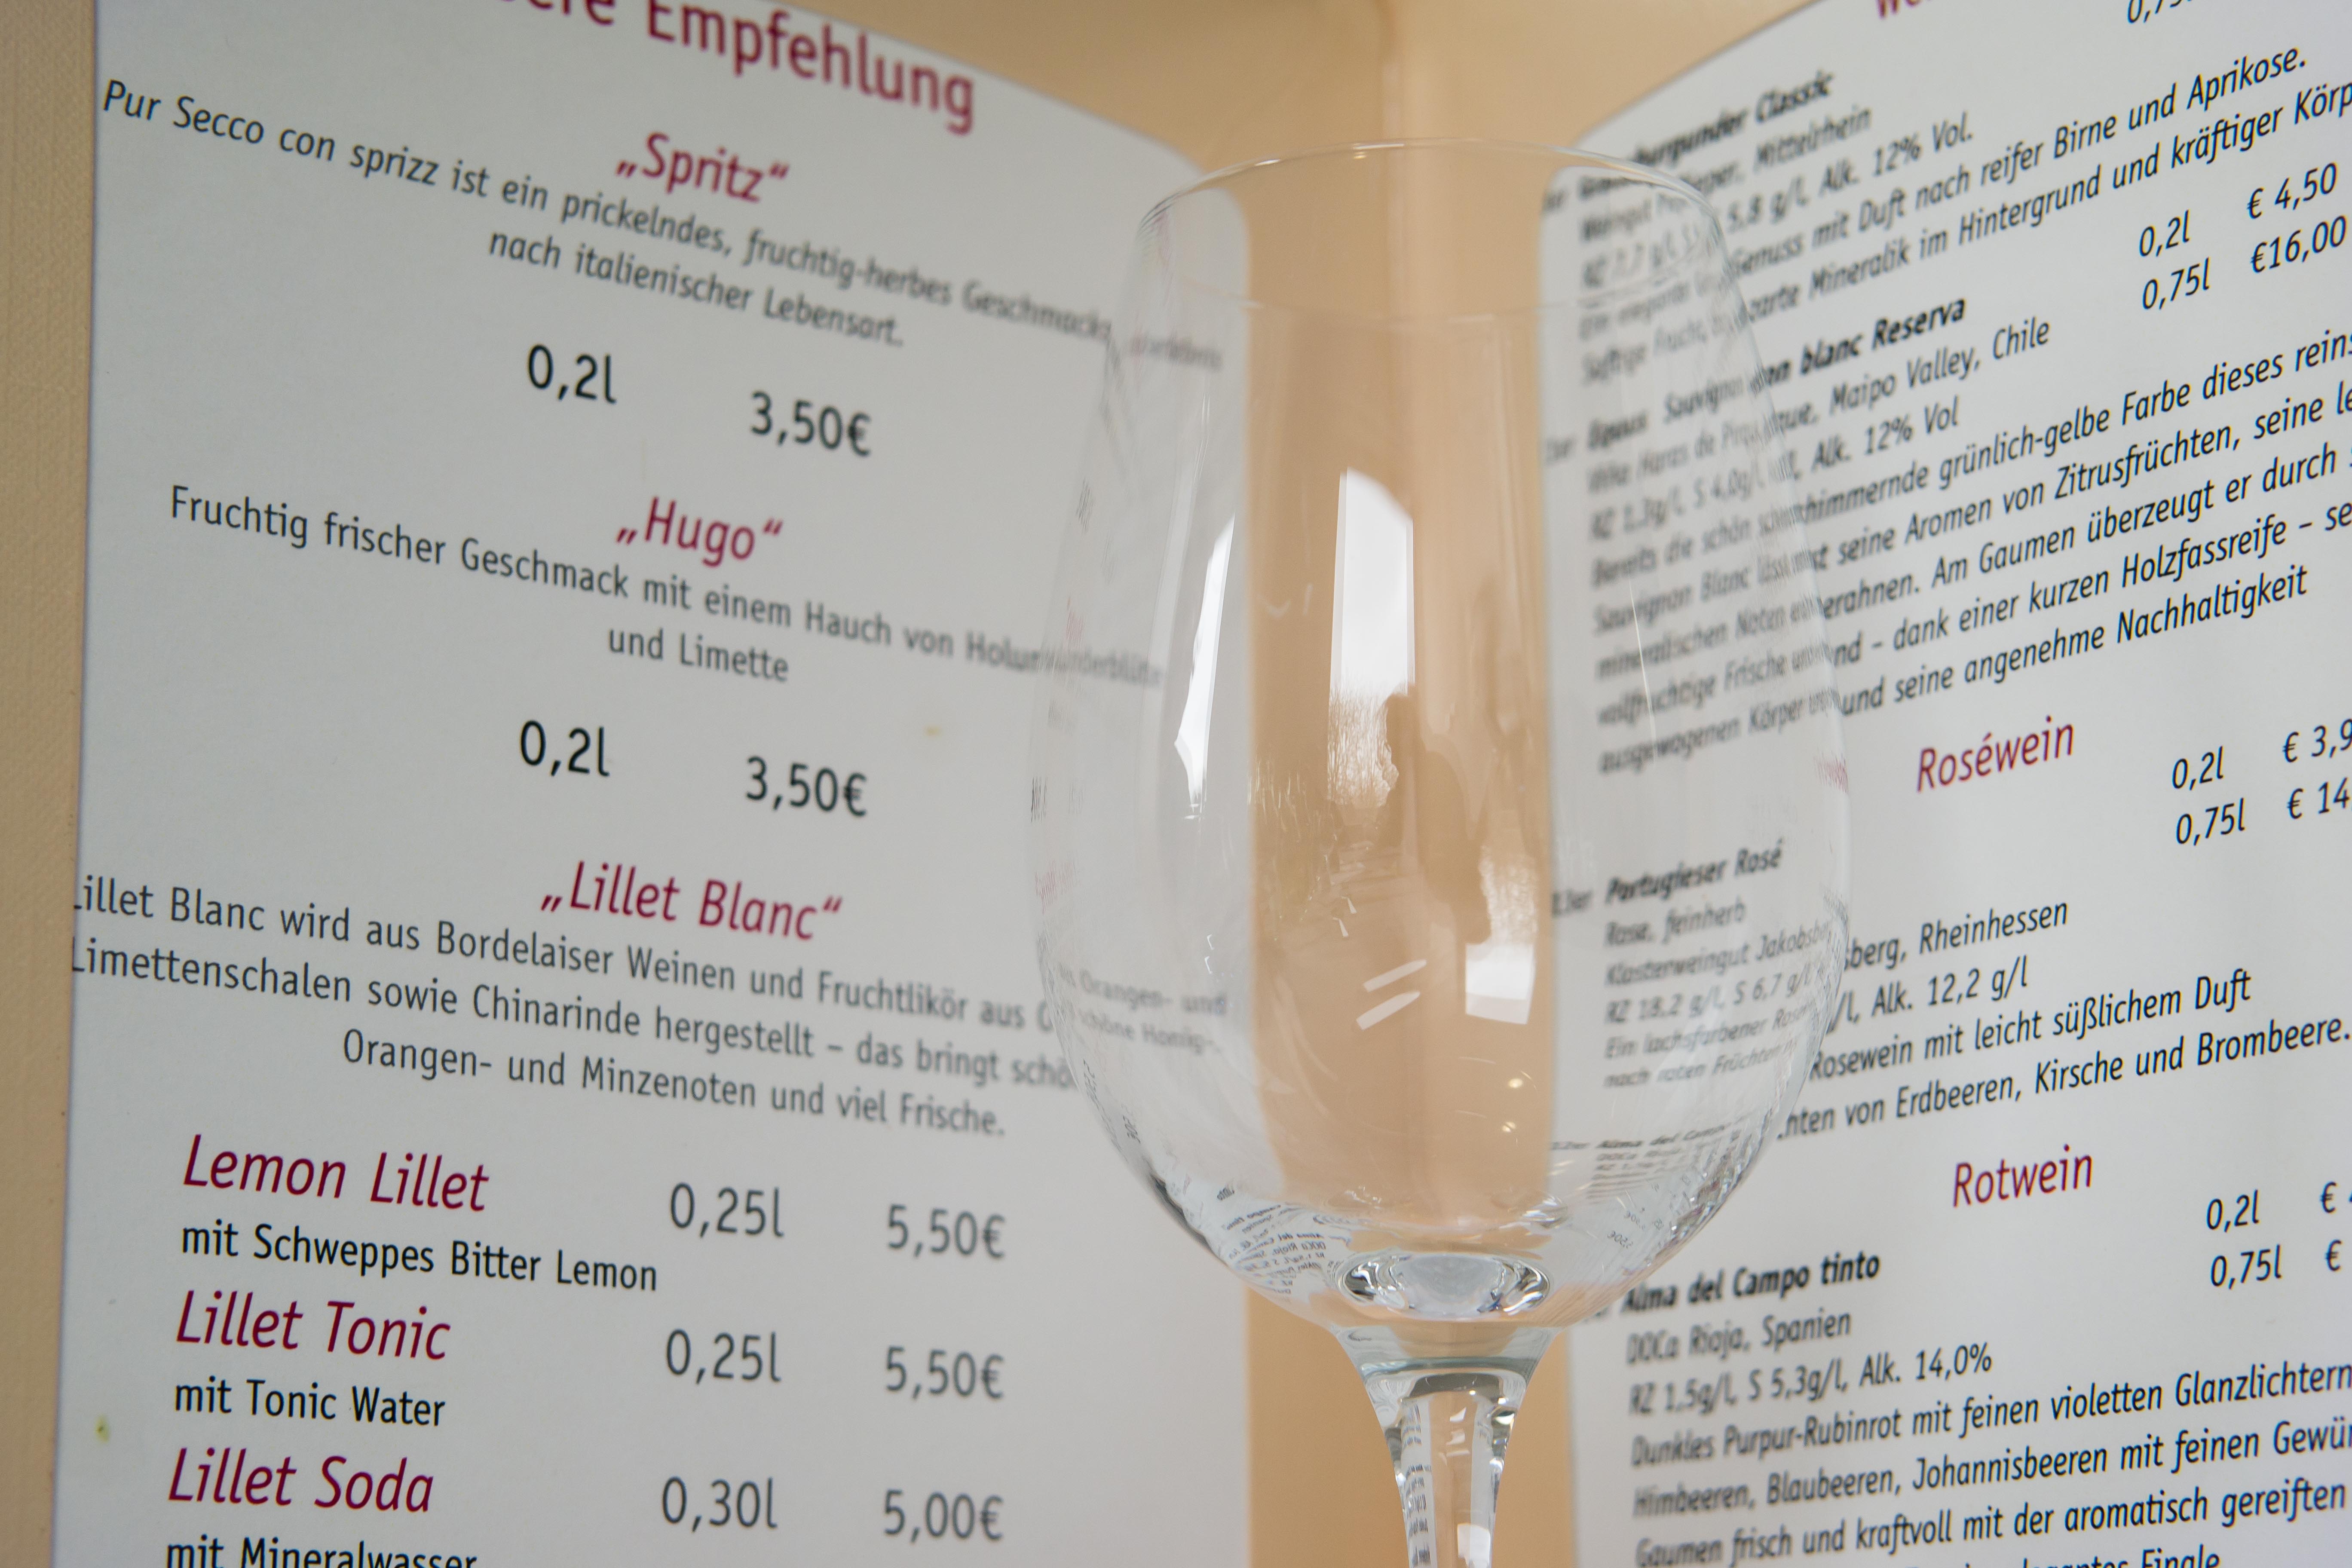
wine, glass, restaurant, menu, drink, map, beverage list, wine list, place card